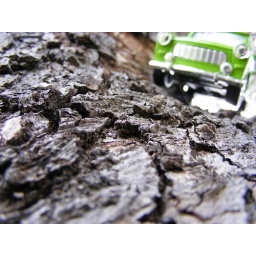
toy car in tree